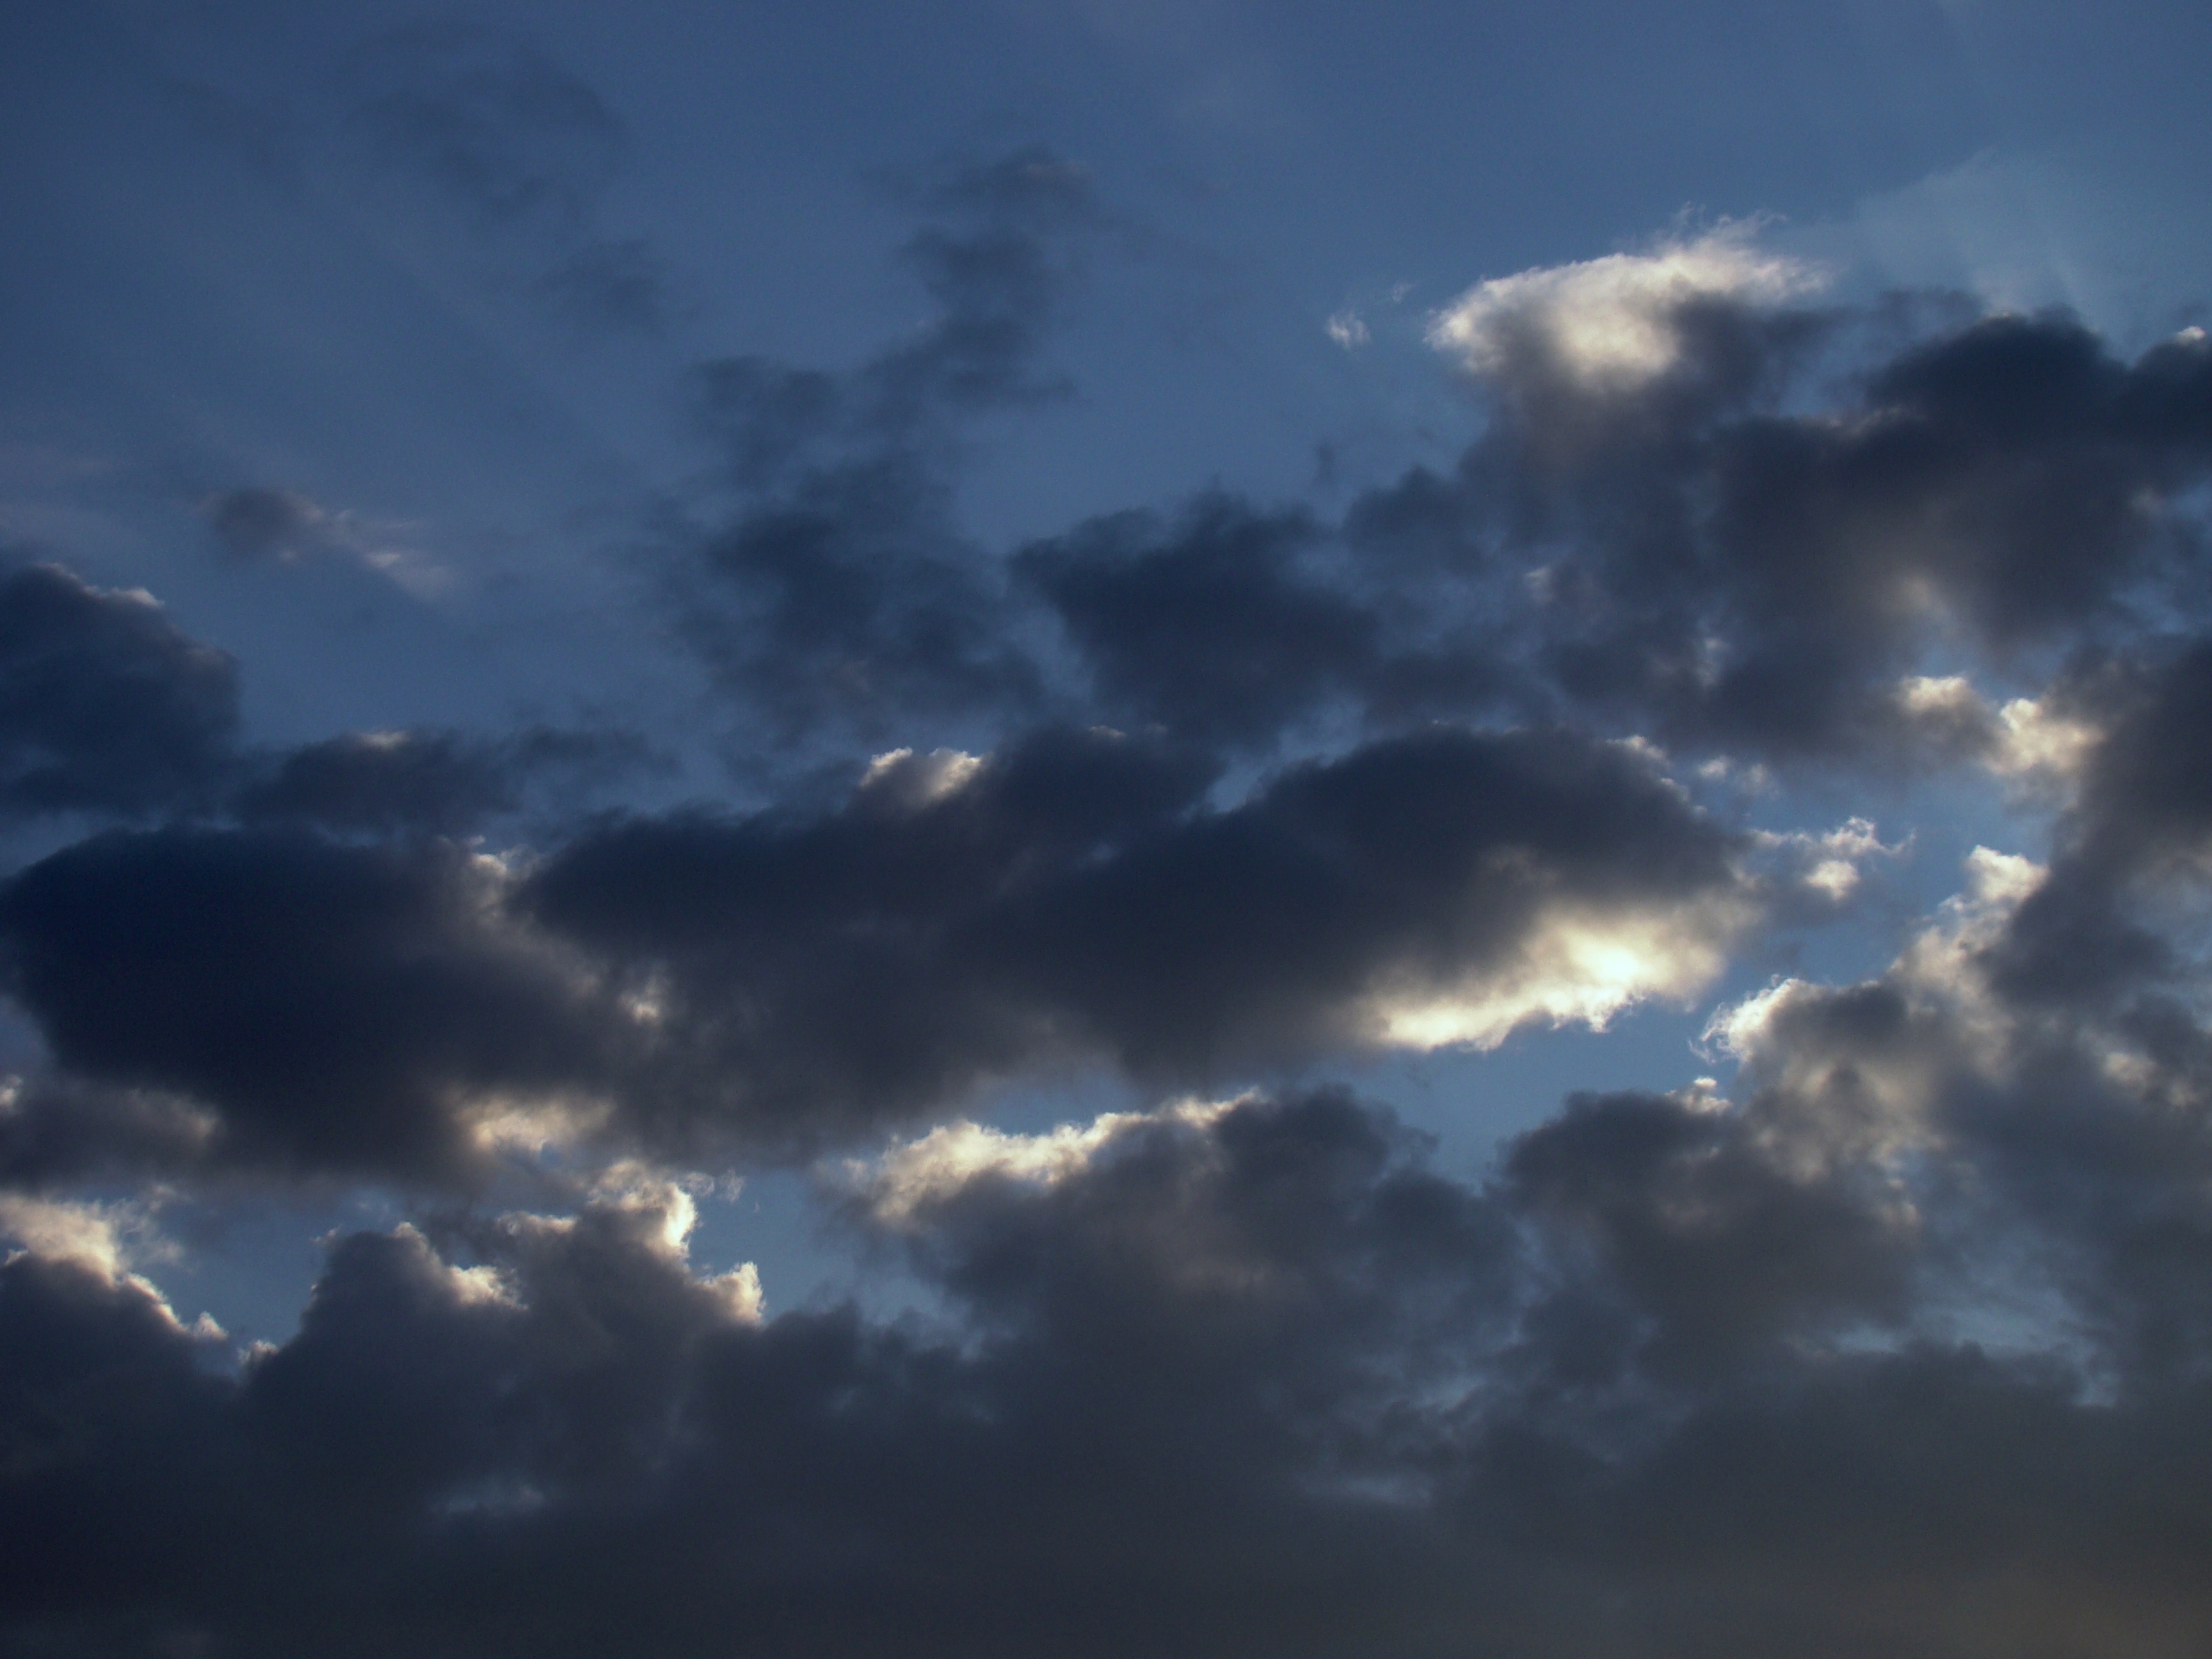
horizon, cloud, sky, sun, sunlight, rain, dawn, atmosphere, dark, dusk, daytime, evening, weather, cumulus, darkness, overcast, clouds, rays, meteorological phenomenon